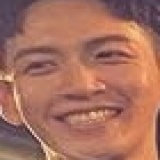
diễn viên Kha Chấn Đông